Mitsuke

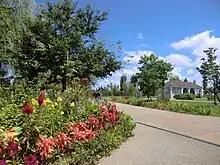
Mitsuke English Gardens

Mitsuke is located in an inland region near the geographical centre of Niigata Prefecture, it has a monument called the . The city is located approximately 50 kilometers from the prefectural capital at Niigata and 300 kilometers from central Tokyo. The Kariyata River divides the center of the city into northern and southern districts before joining the Shinano River just outside the city borders. The main population center, former Mitsuke-cho, is located on the northern bank of the river and was formerly subject to frequent flooding. The eastern part of the city is a hilly area, and the western part is in the plains. The city extends from 11.5 kilometers from east-to-west by 14.7 kilometers from north-to-south.